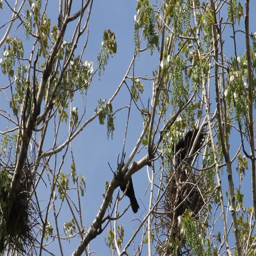
person sitting on a tree